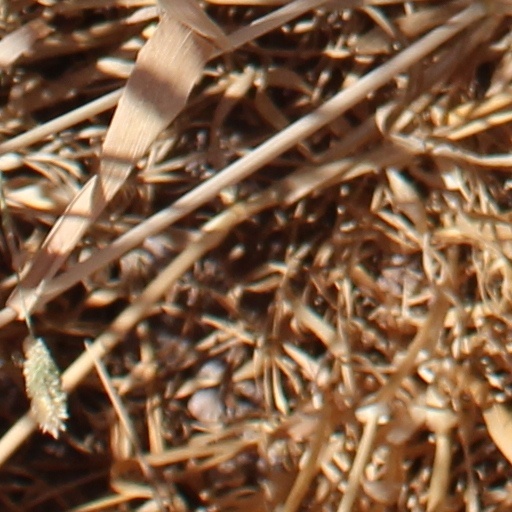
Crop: wheat